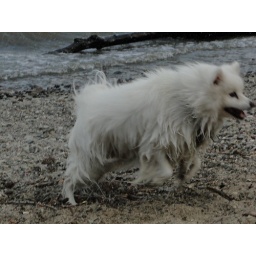
My dog running out of the water. Love the look in her face and the movement in her wet white hair.